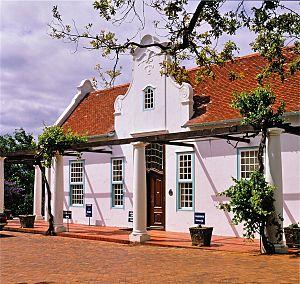
Mowbray est un faubourg de la banlieue sud de la ville du Cap en Afrique du Sud, délimité par le faubourg de Rosebank au sud et par celui de Observatory au nord. Banlieue étudiante proche de l'université du Cap, le quartier est à la jonction de plusieurs autoroutes majeures de la ville du Cap et possède sa propre gare, ce qui en fait un important carrefour. À l'origine, Mowbray était appelé Driekoppen.